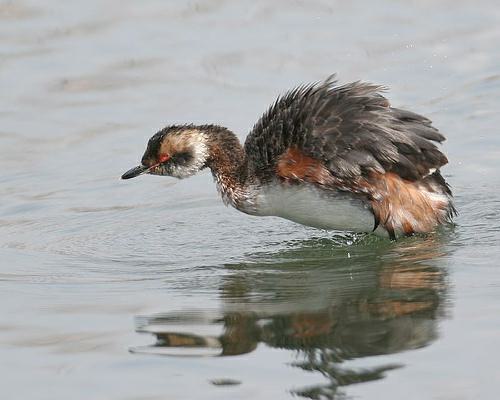
A photo of a horned grebe